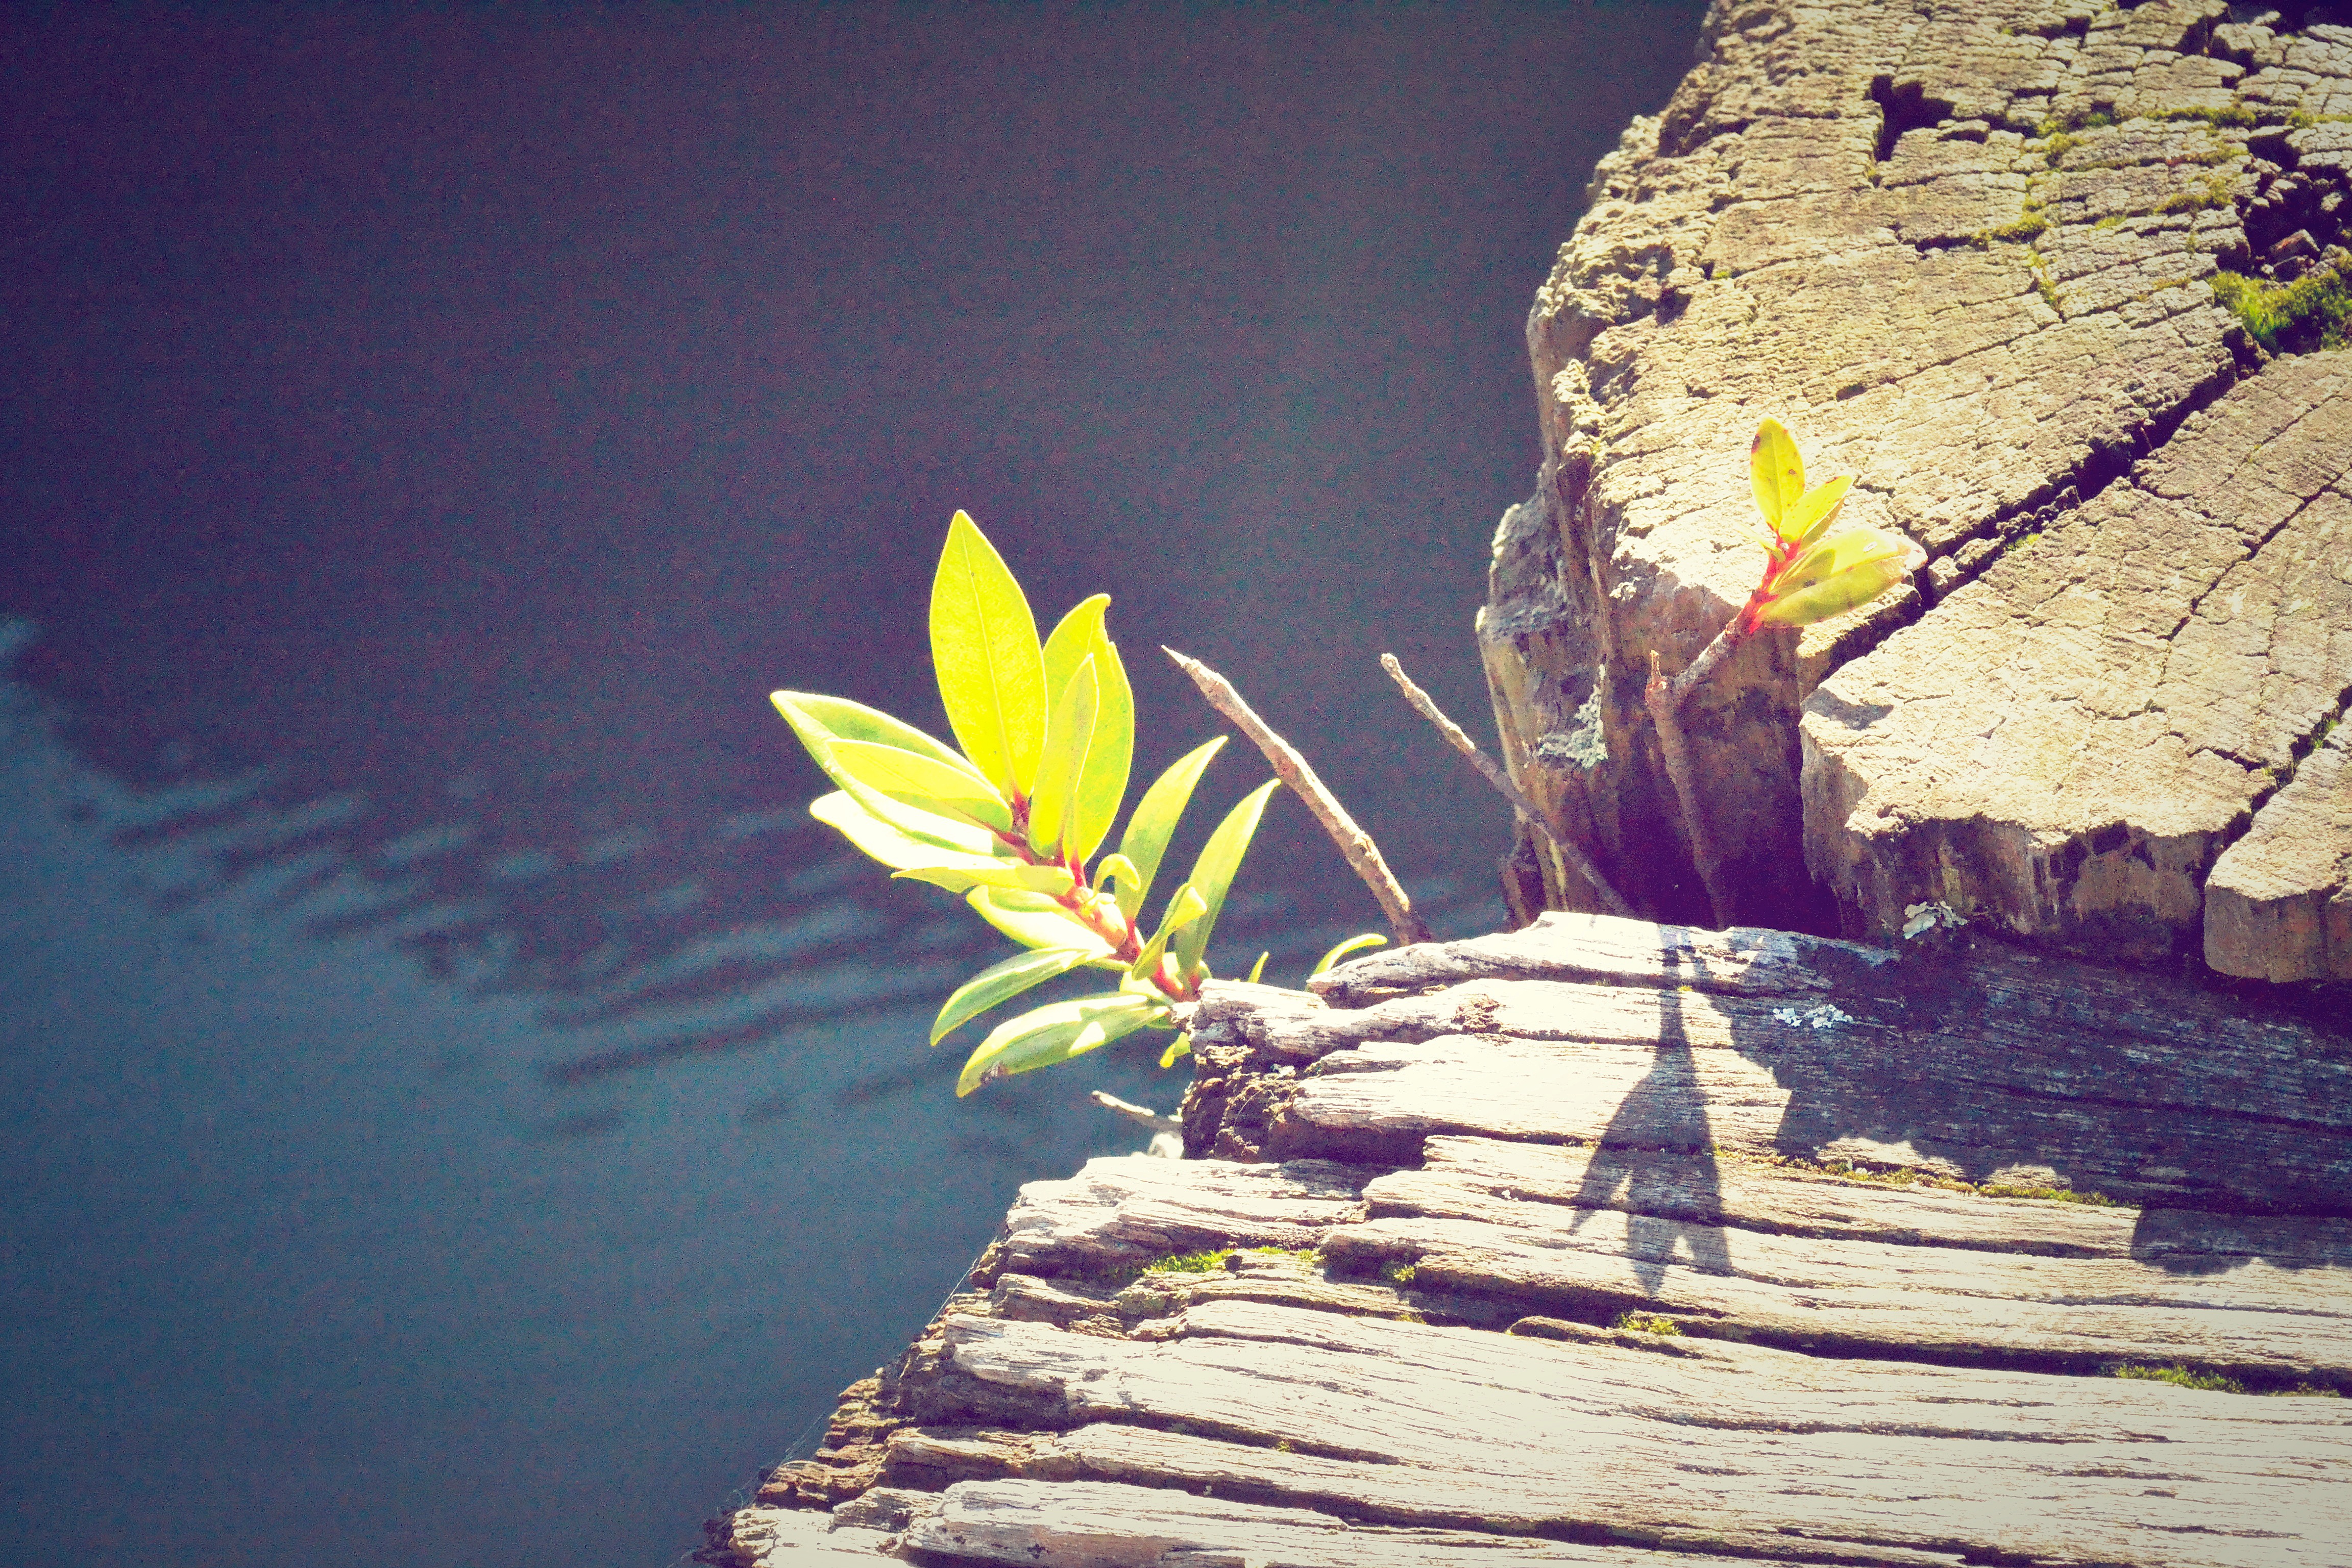
sea, tree, nature, rock, light, growth, plant, sunlight, leaf, flower, reflection, color, blue, yellow, terrain